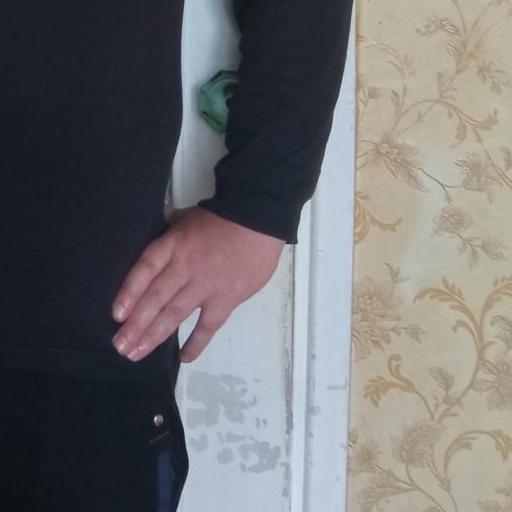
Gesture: no_gesture